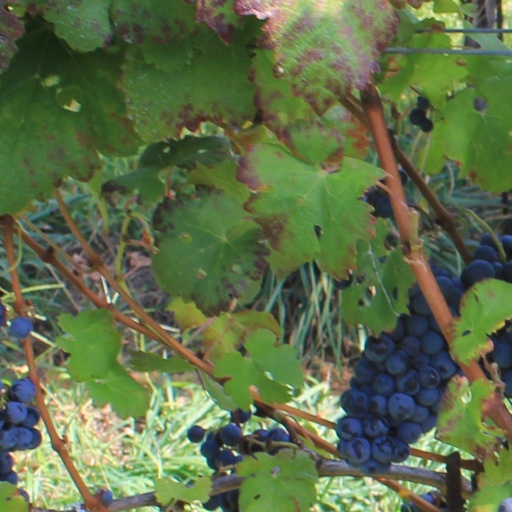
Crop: grape